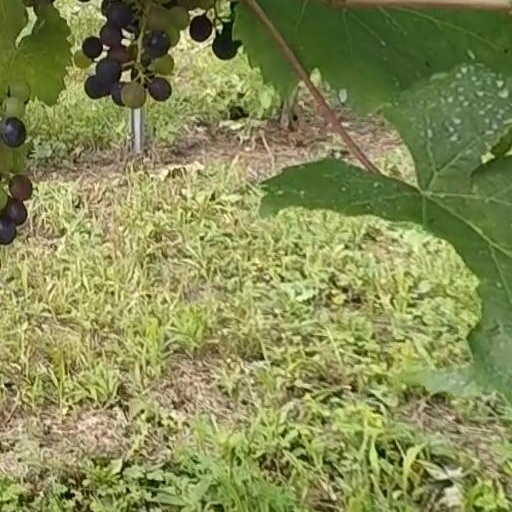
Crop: grape